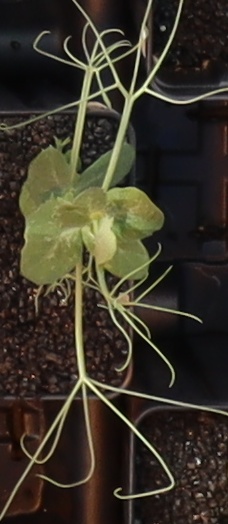
Label: Field Pea